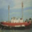
Label: ship